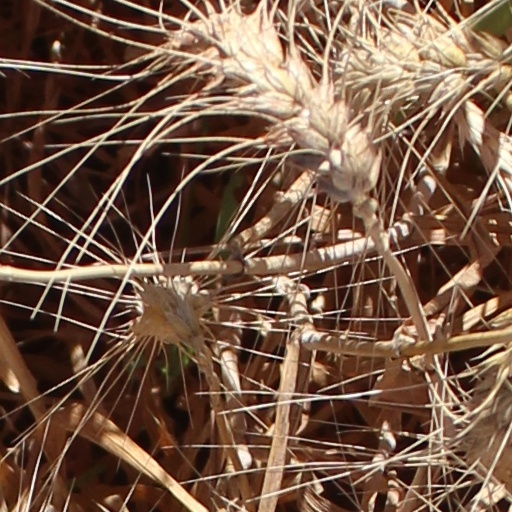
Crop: wheat